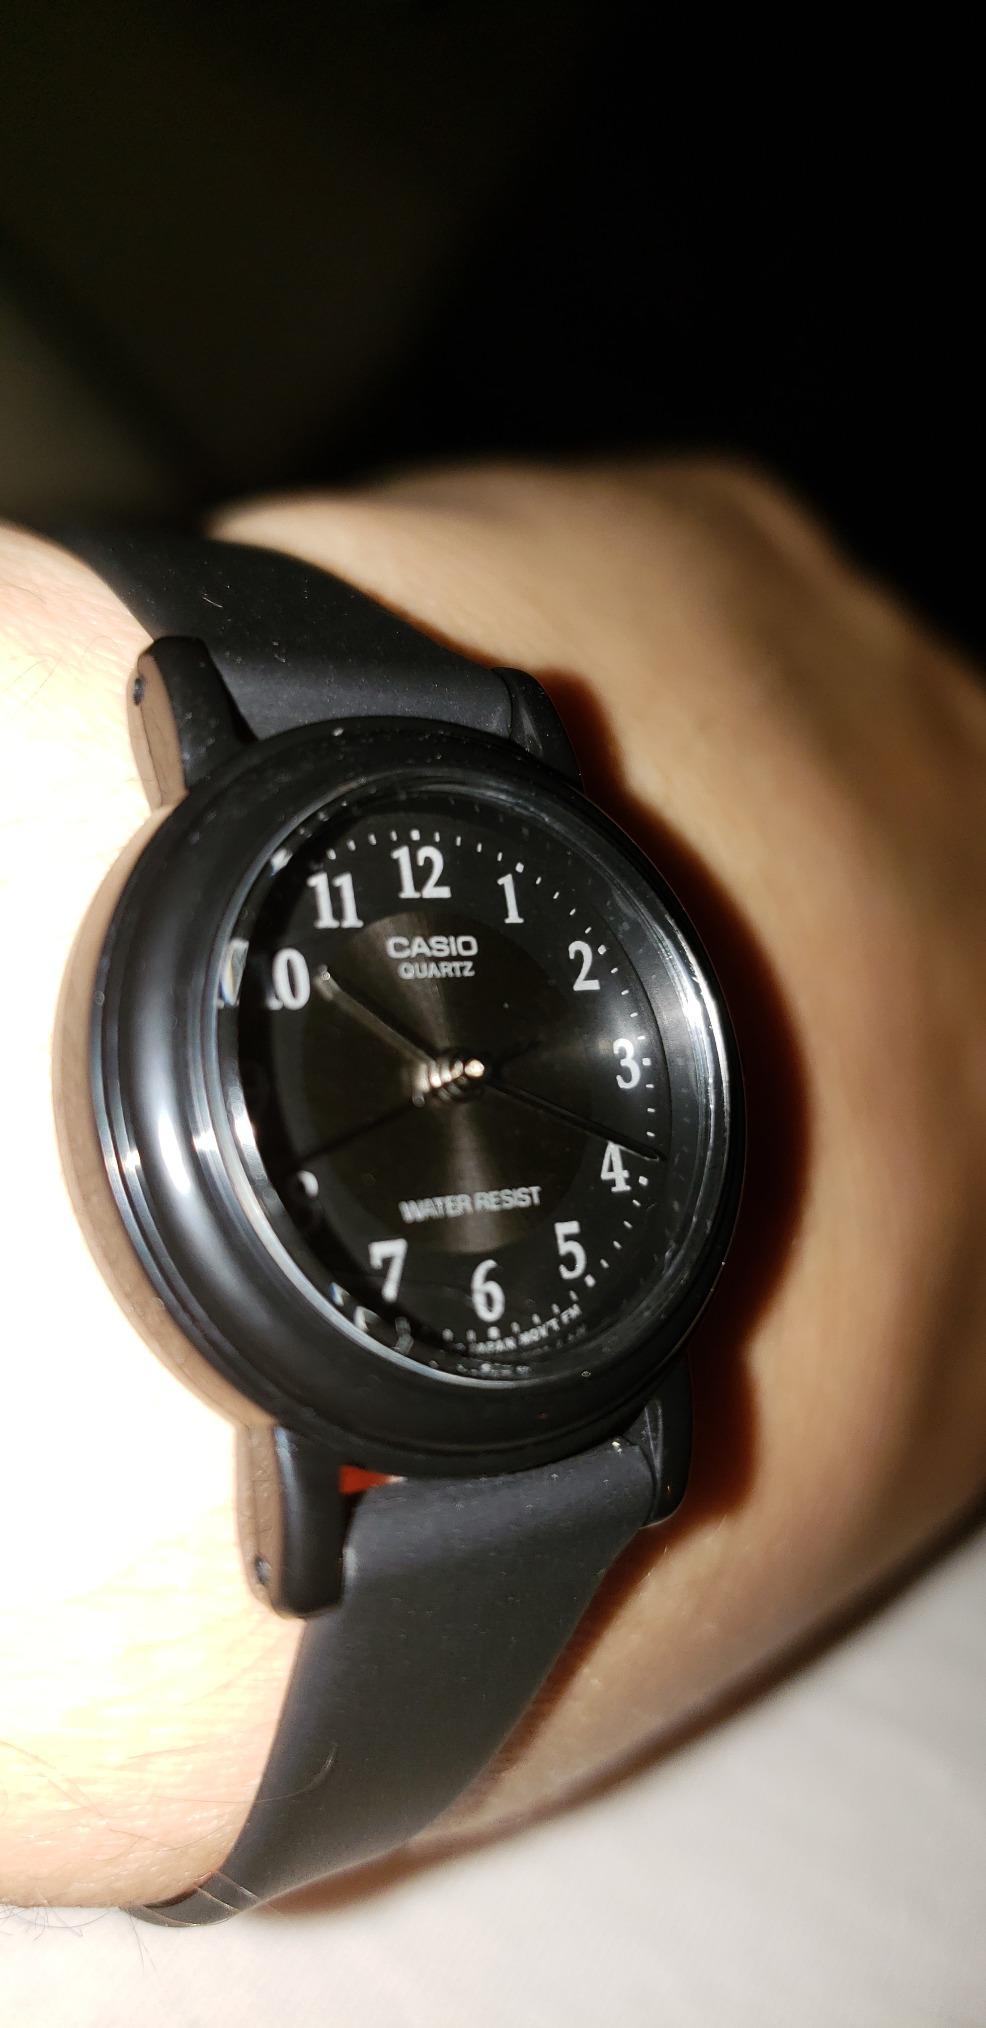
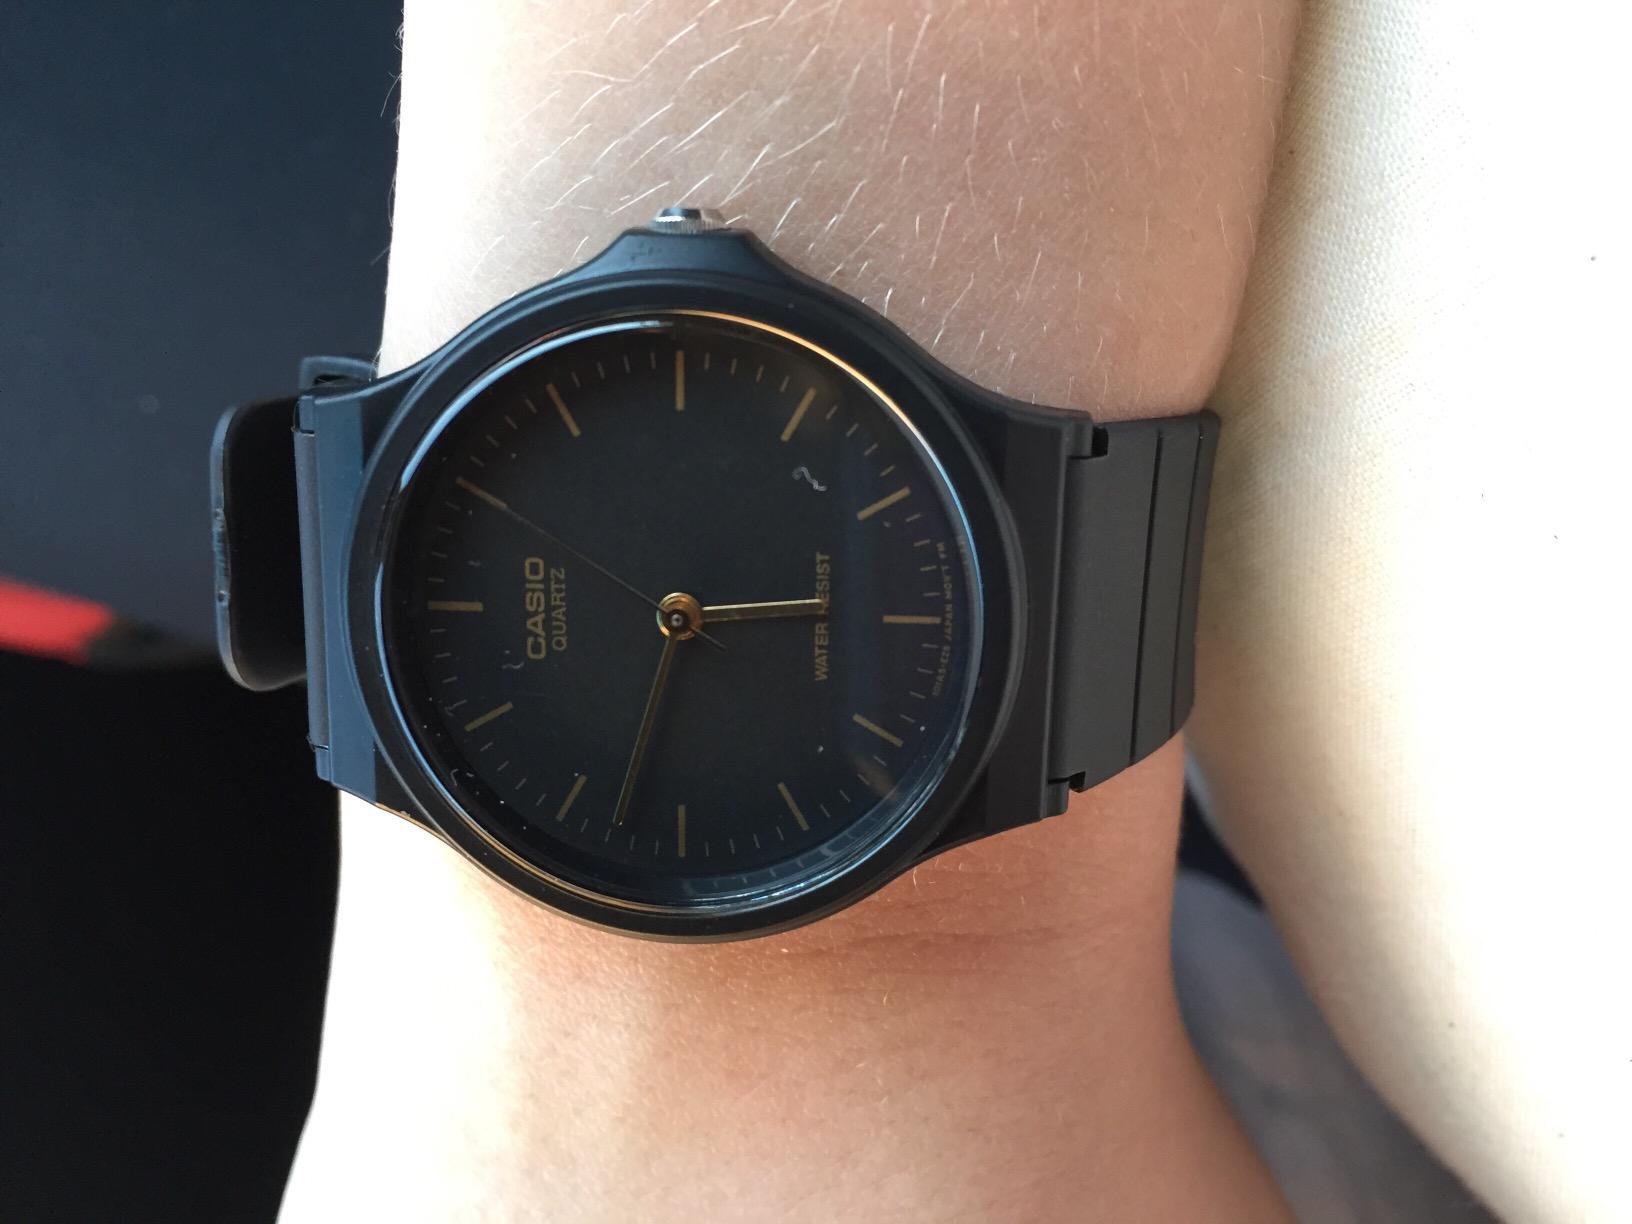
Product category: accessories_watch
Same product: no